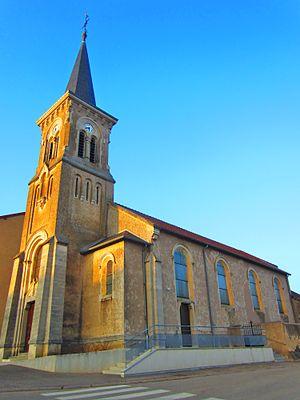
Eglise Bouxieres Froidmont
Bouxières-sous-Froidmont est une commune française située dans le département de Meurthe-et-Moselle en région Grand Est.